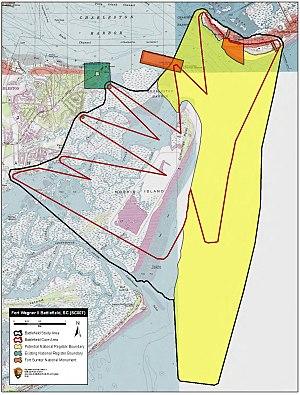
La seconde bataille de Fort Wagner, également connue sous le nom de « deuxième assaut sur l'île Morris » ou la « bataille de Fort Wagner, île Morris », a lieu le 18 juillet 1863, pendant la guerre de sécession, une semaine après la première bataille de Fort Wagner.